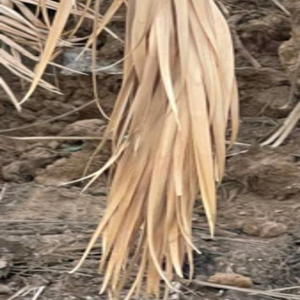
Label: Fusarium Wilt